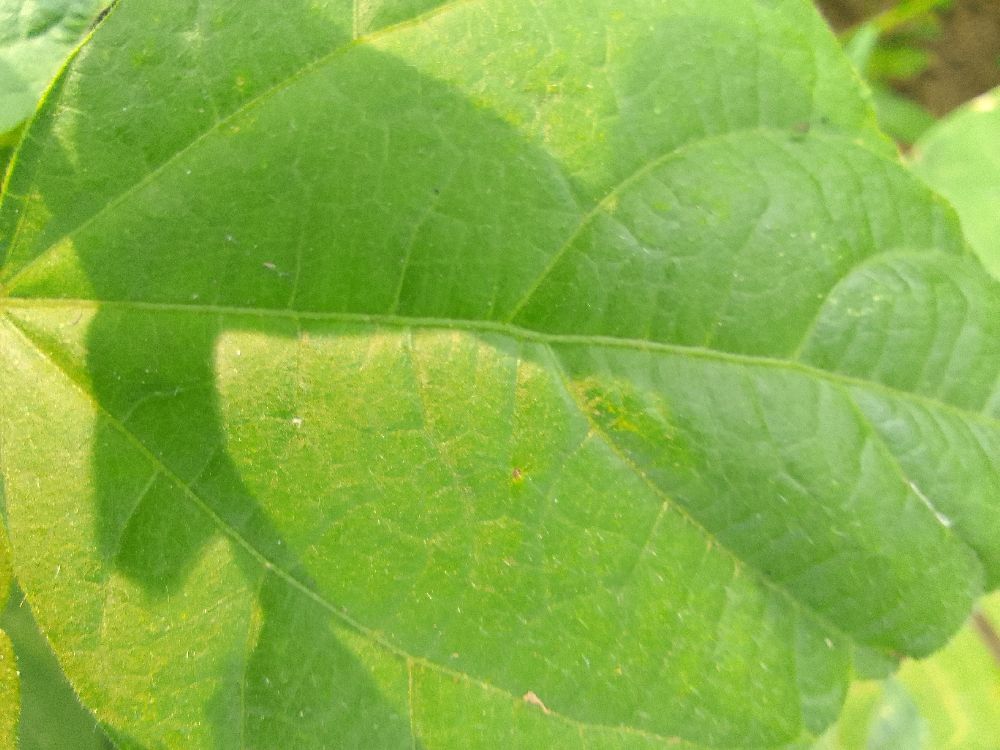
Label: healthy